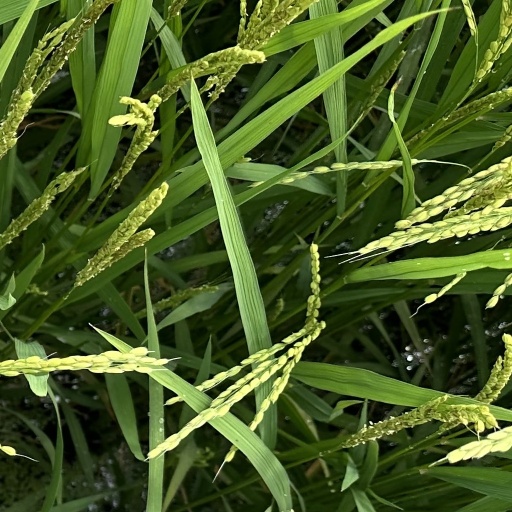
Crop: rice